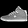
Label: Sneaker